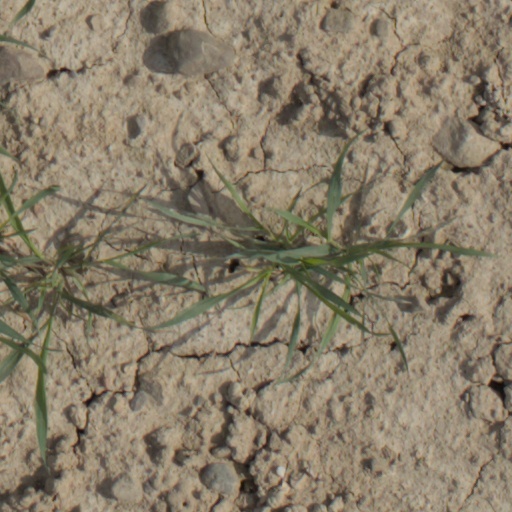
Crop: wheat